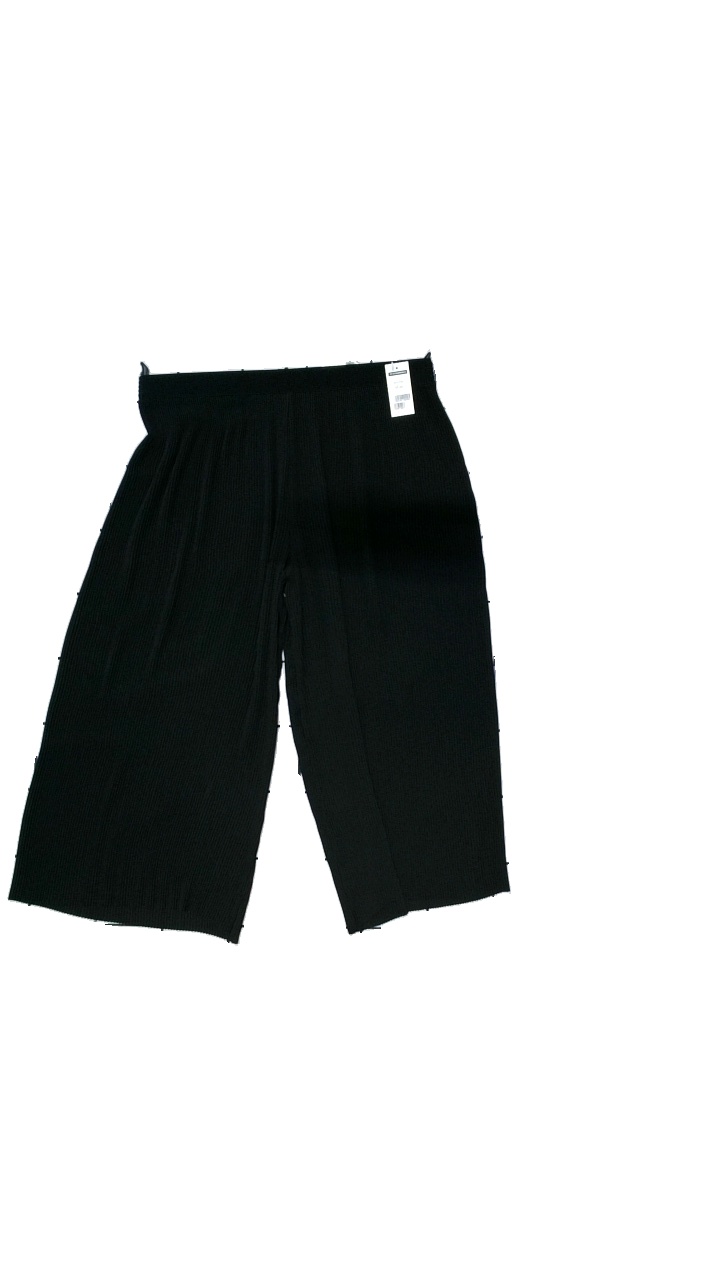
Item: Trousers (Women)
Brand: Zara
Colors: Black
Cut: Oversize
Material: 100% polyester
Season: All
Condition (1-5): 5
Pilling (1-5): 5
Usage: Reuse
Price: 50-100